Alex Russo

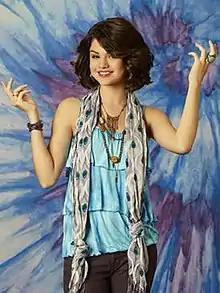
Selena Gomez as Alex Russo

Alexandra Margarita "Alex" Russo is a fictional character and the protagonist of the Disney Channel sitcom "Wizards of Waverly Place", portrayed by Selena Gomez. In 2008, AOL named her the twentieth greatest witch in television history. Selena Gomez, who plays Alex, is one of the only two cast members to appear in every single episode of the original series; the only other cast member to do so is David Henrie, who plays Justin Russo. The character has also appeared in the show's sequel-spinoff "Wizards Beyond Waverly Place" episodes "Everything Is Not What It Seems" and "Nigh is Now!", as well the "The Suite Life on Deck" episode "Double Crossed".